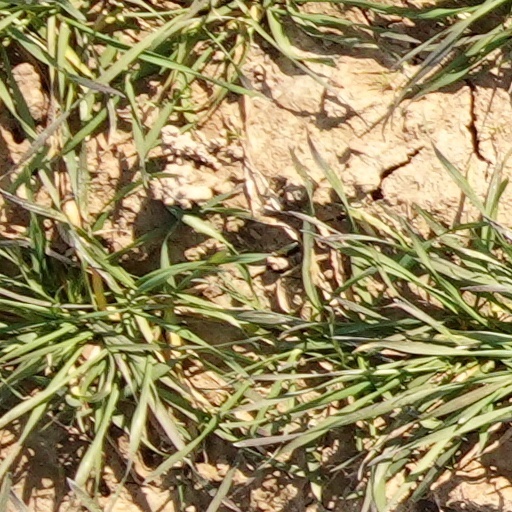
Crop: wheat